Italian Paraguayans

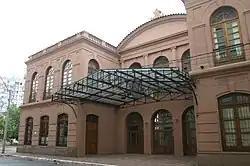
The Municipal Theater of Asunción is named after the Italian Paraguayan Ignacio Alberto Pane

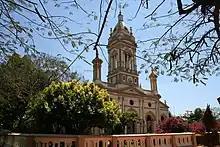
Façade of the Virgen del Rosario parish church in Itauguá, the work of the Italian-Paraguayan builder David Broggini

Starting with the Italian explorer Sebastian Cabot, in 1528, Italians in Paraguay have had a significant importance in the birth of modern Paraguay. Responsible for much of Paraguay's cultural heritage, both tangible and intangible, their sphere of influence has cut through nearly every aspect of society. Thanks to the Italians, Paraguayan cities acquired their current character through the settlement of those typical activities of a city: bakeries, shoe shops, tailors, pasta shops, liquor stores, among others.